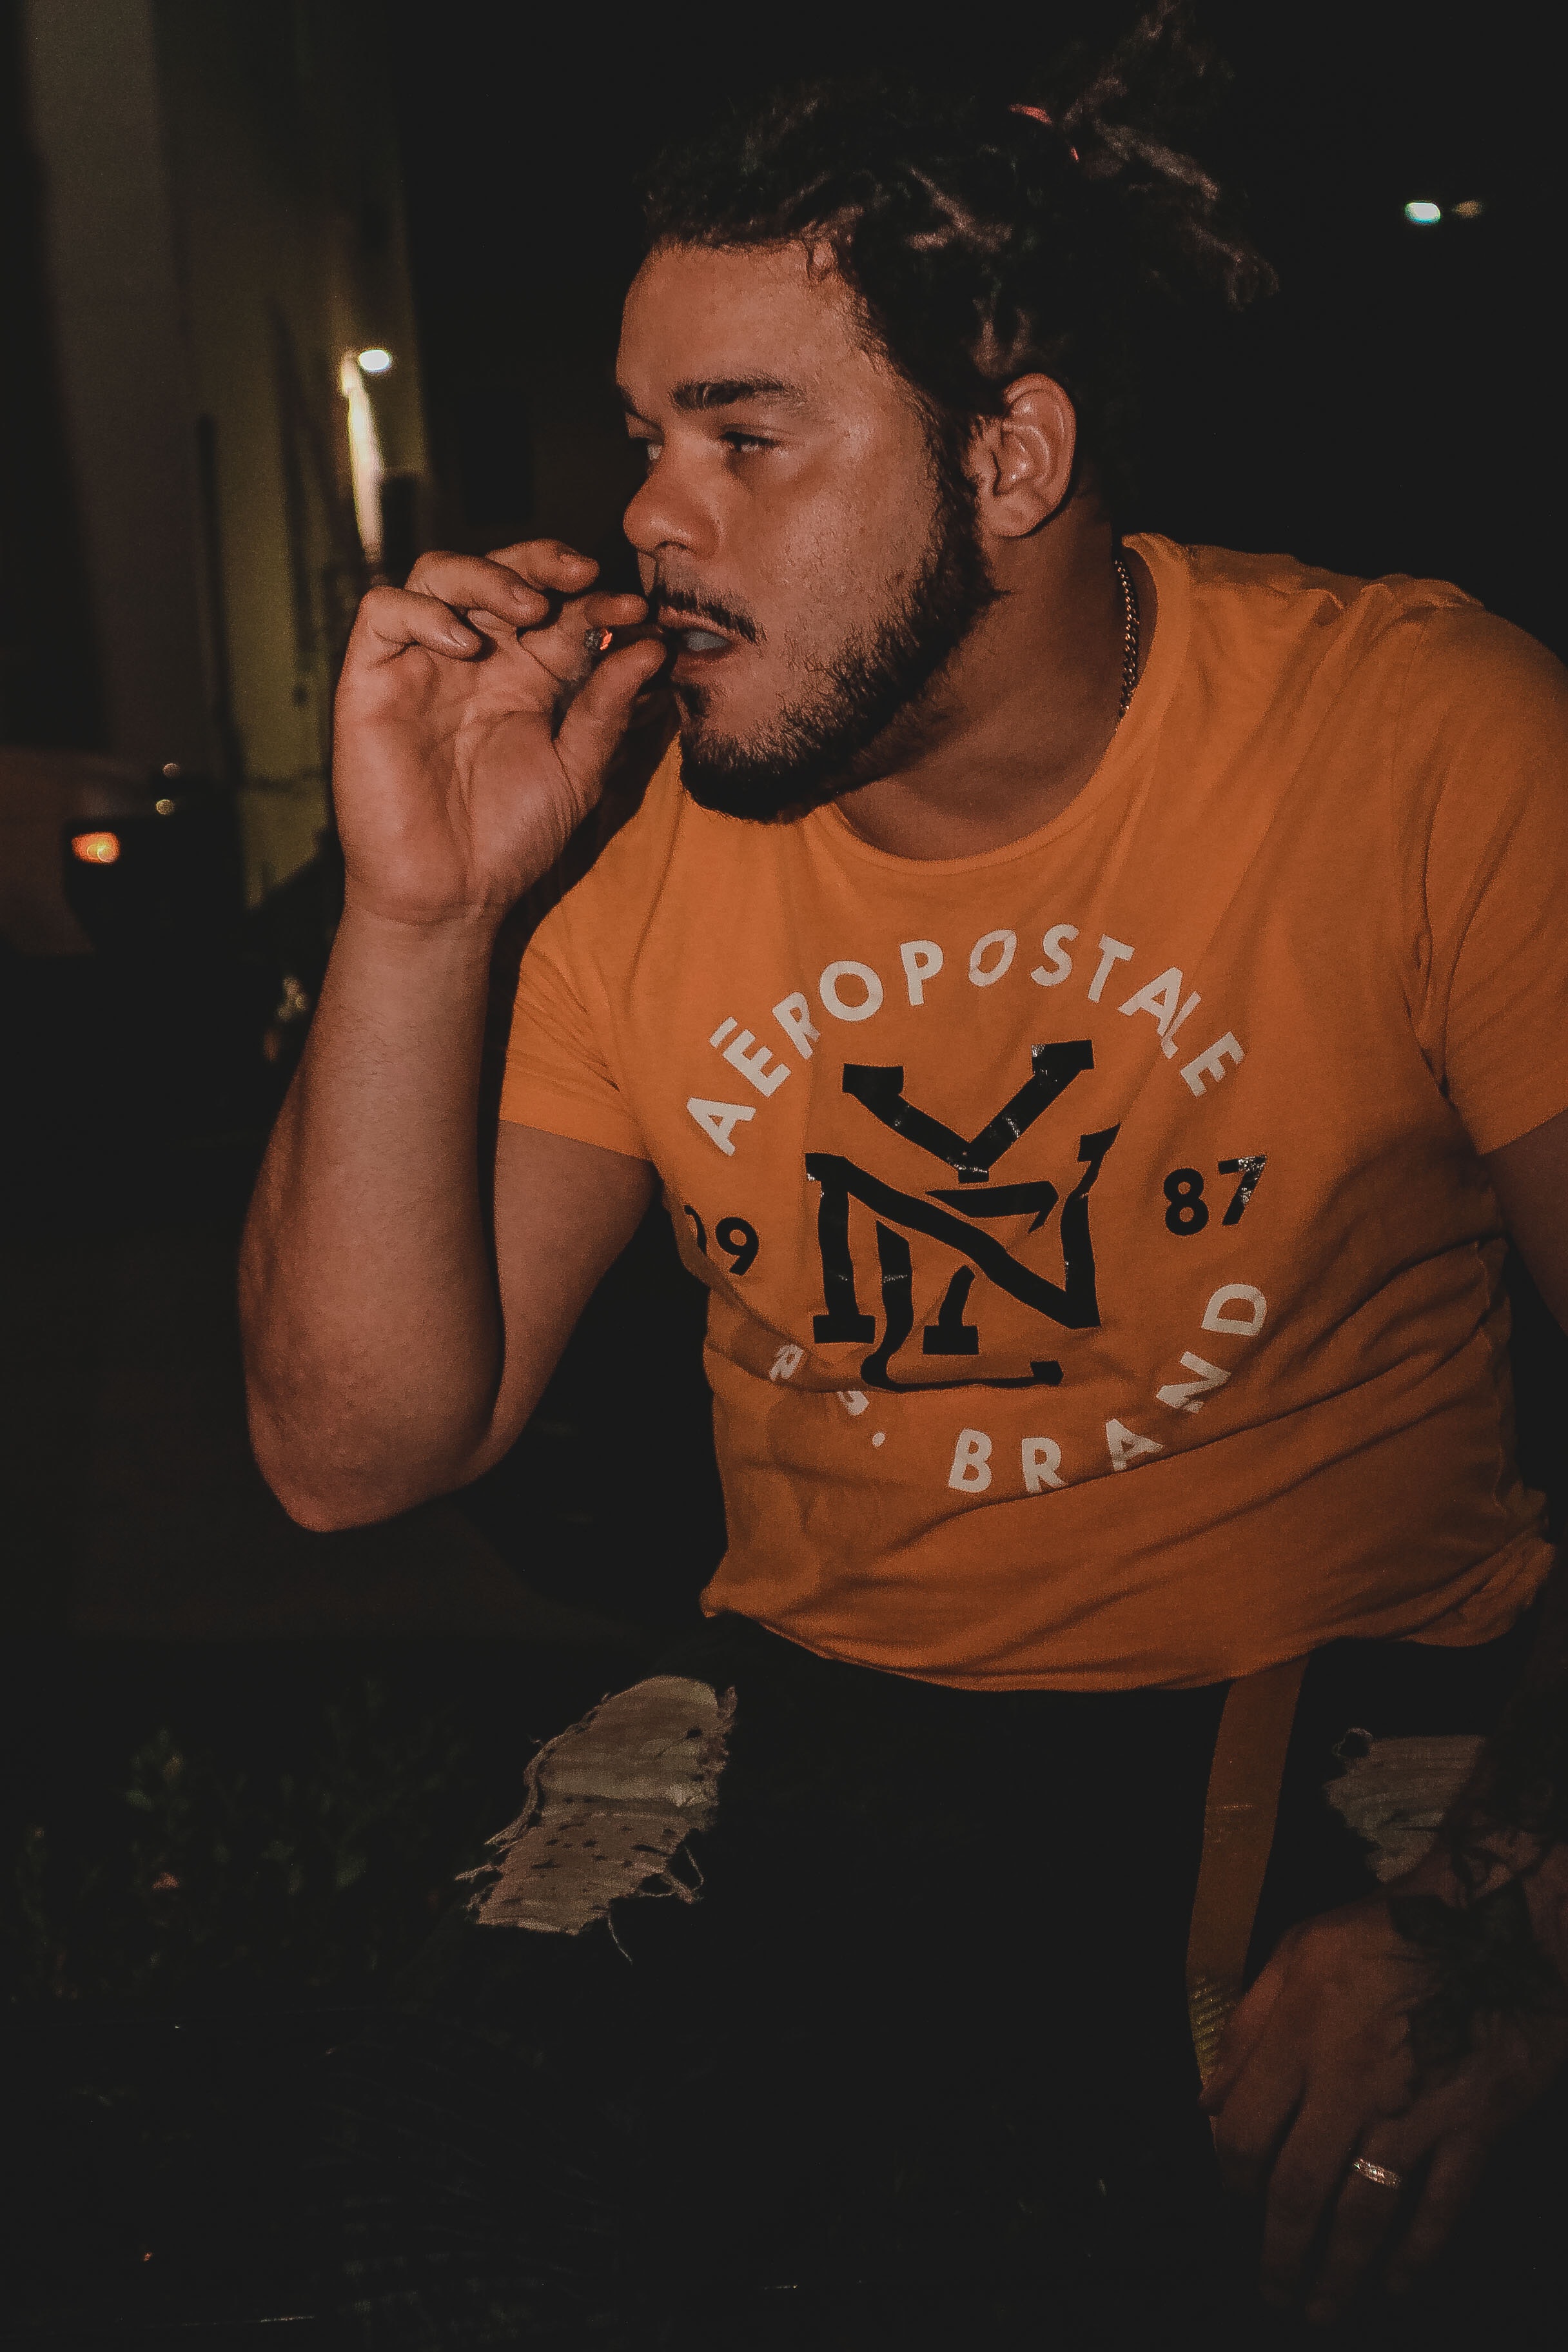
man, facial hair, t shirt, night, darkness, human body, music, human, fun, muscle, hand, cool, arm, finger, performance, midnight, event, beard, musician, singing, performance art, music artist